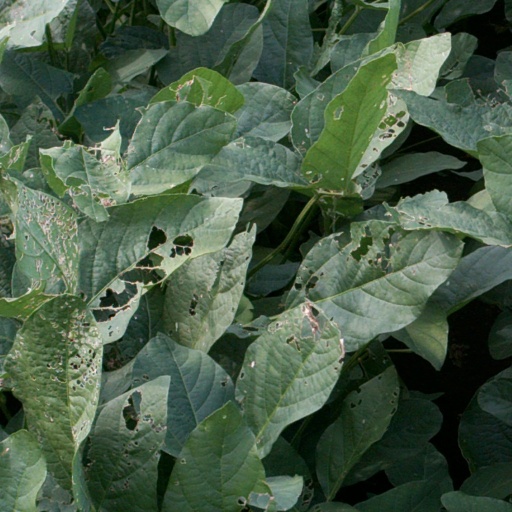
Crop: soybean